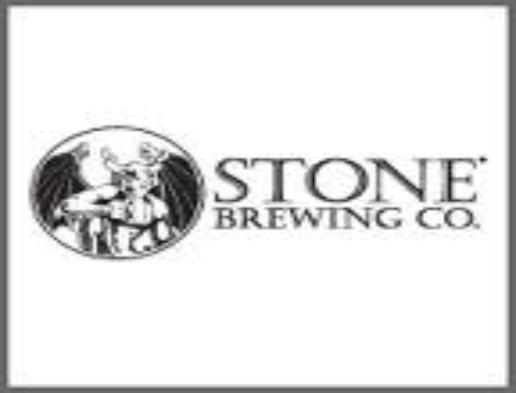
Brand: Beers of Stone
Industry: Food